Bennemühlen station

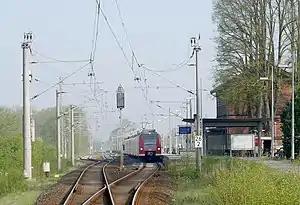
2018

Bennemühlen station is a railway station in the municipality of Bennemühlen, located in the Hanover Region district in Lower Saxony, Germany.